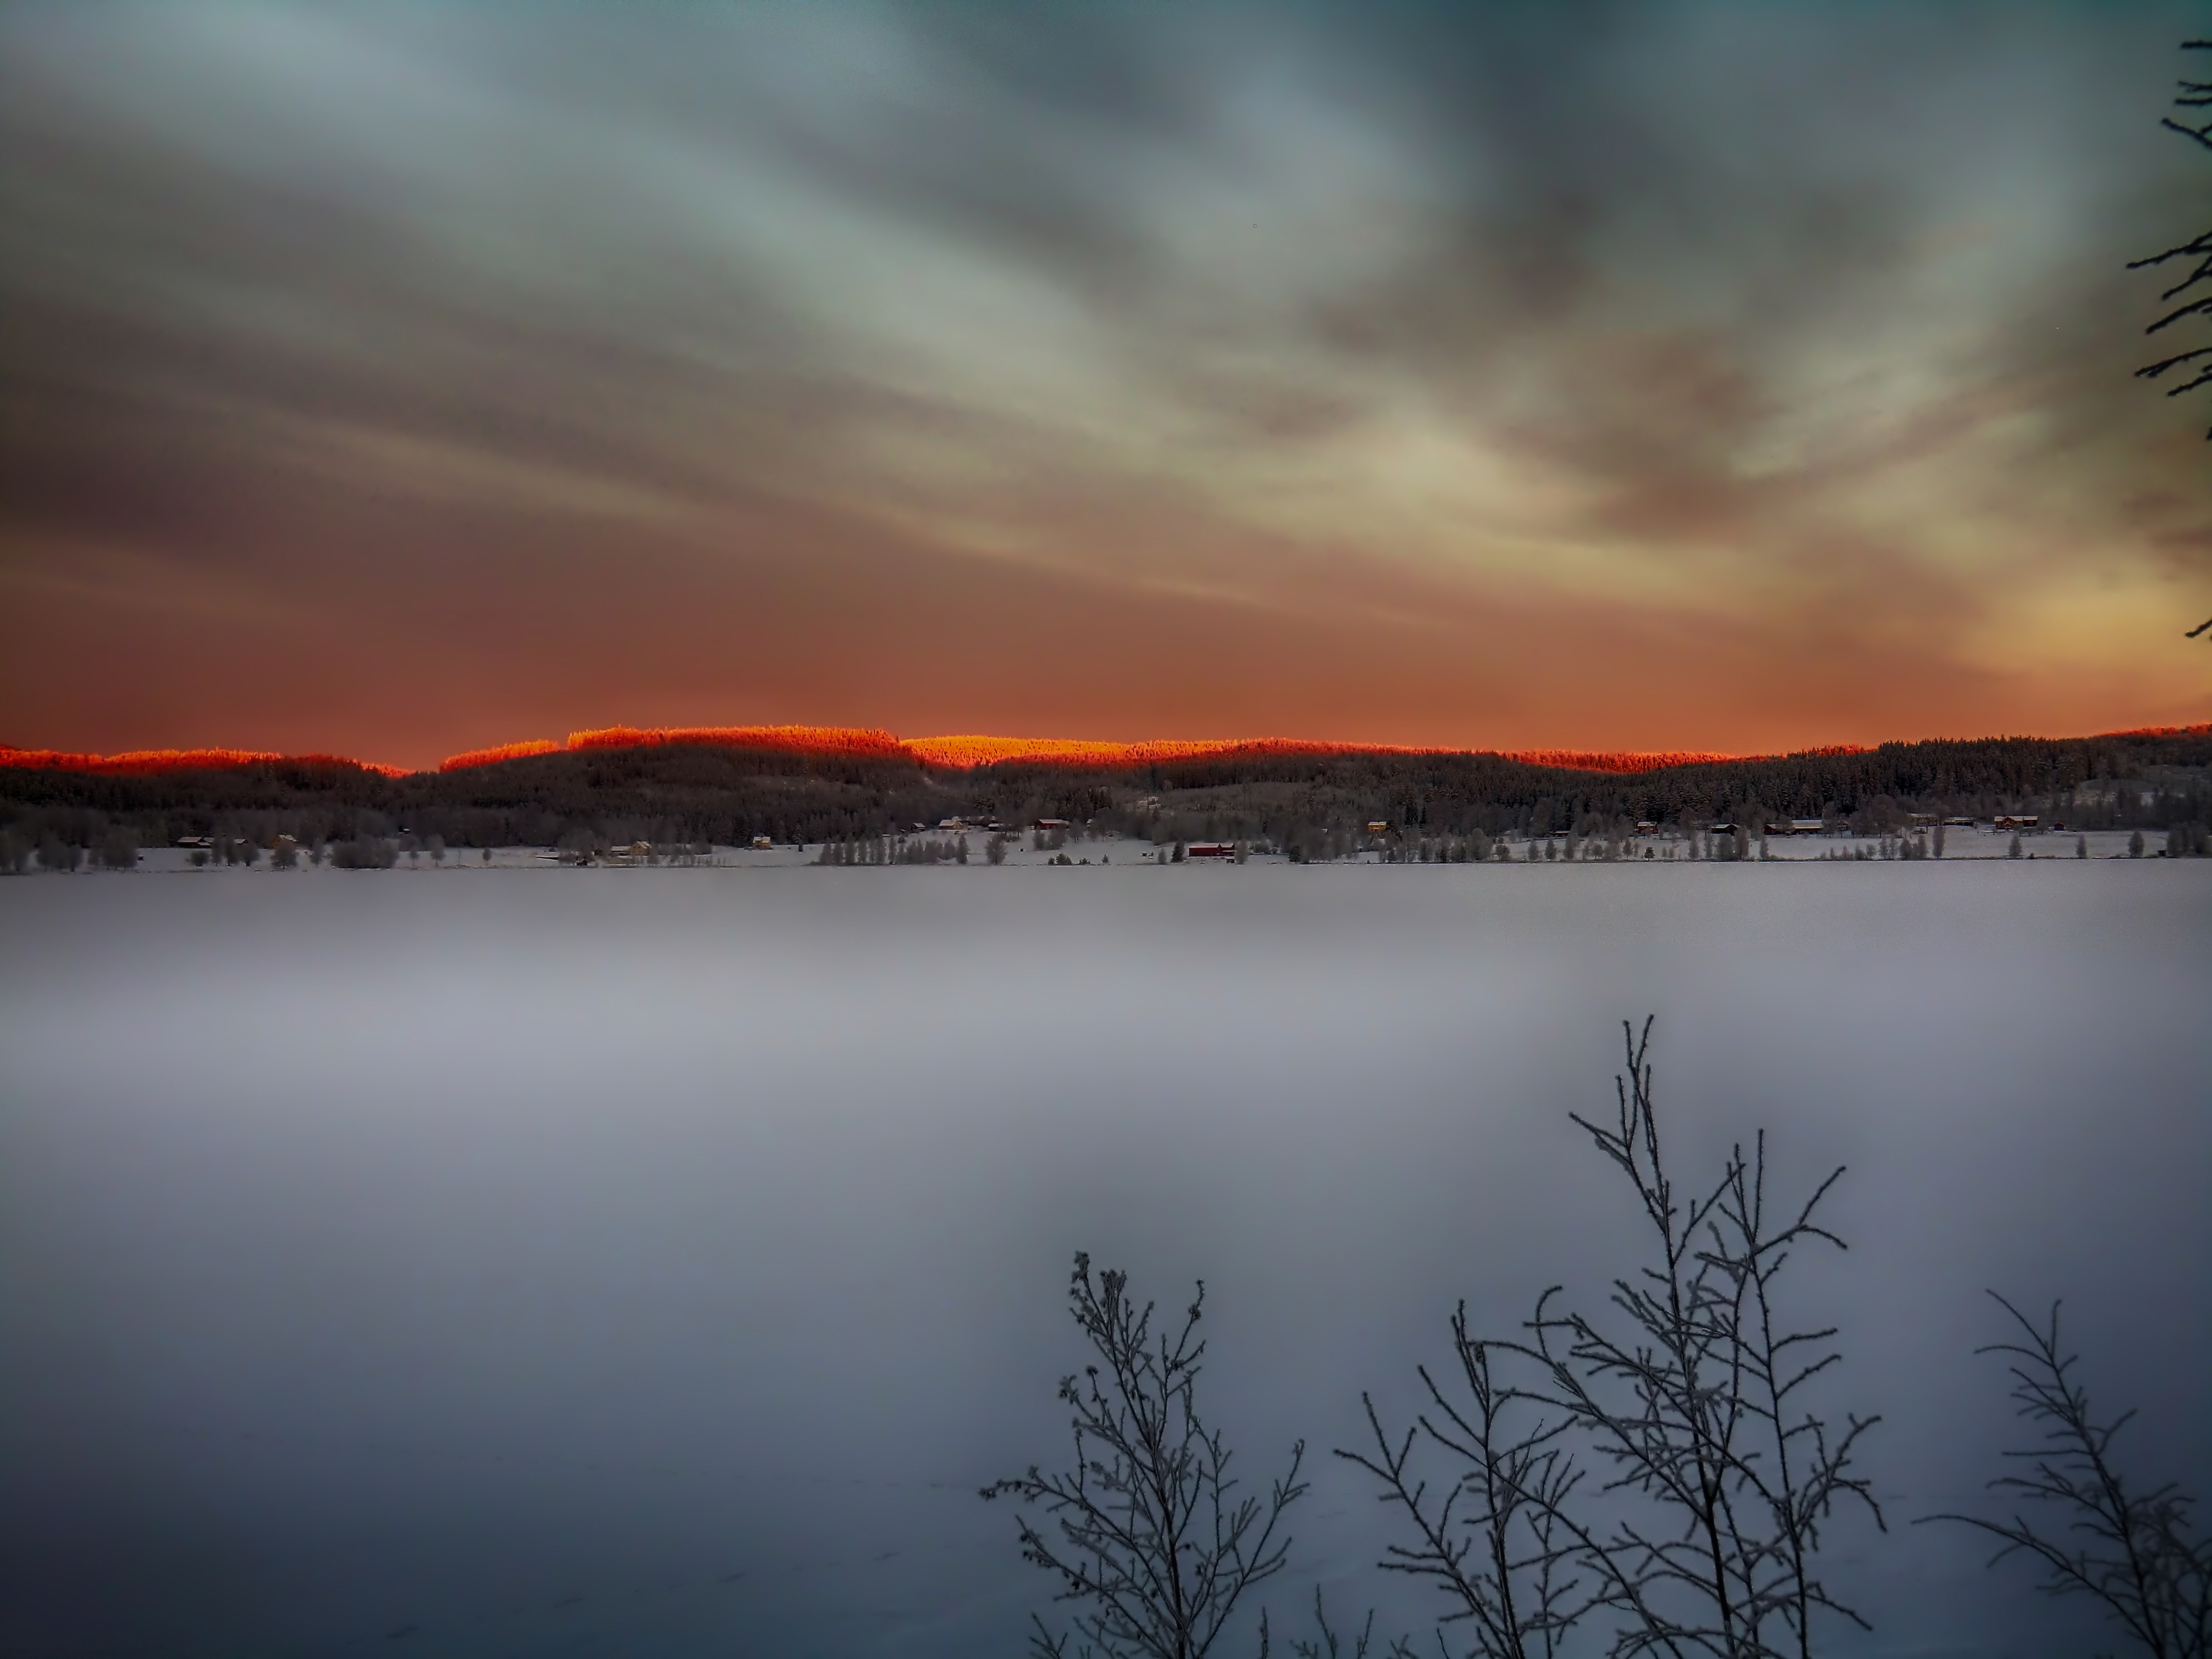
landscape, nature, forest, horizon, mountain, snow, winter, cloud, sky, fog, sunrise, sunset, mist, countryside, sunlight, morning, lake, dawn, atmosphere, dusk, evening, reflection, scenic, weather, trees, woods, outside, hdr, clouds, sweden, vista, loch, atmospheric phenomenon